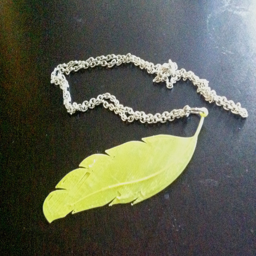
a yellow 3d printed feather on a chain .